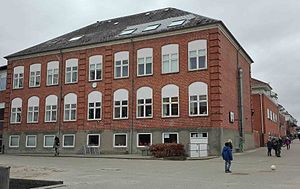
Aars / Galleri
Aars skole fra M Madsens Vej
Aars eller Års er en tidligere stationsby i Vesthimmerland med 8.465 indbyggere, beliggende 43 km sydvest for Aalborg, 44 km nord for Viborg, 28 km nordvest for Hobro og 27 km sydøst for Løgstør. Byen hører til Region Nordjylland og er kommunesæde og den største by i Vesthimmerlands Kommune. I 1970-2006 var byen kommunesæde i Aars Kommune.